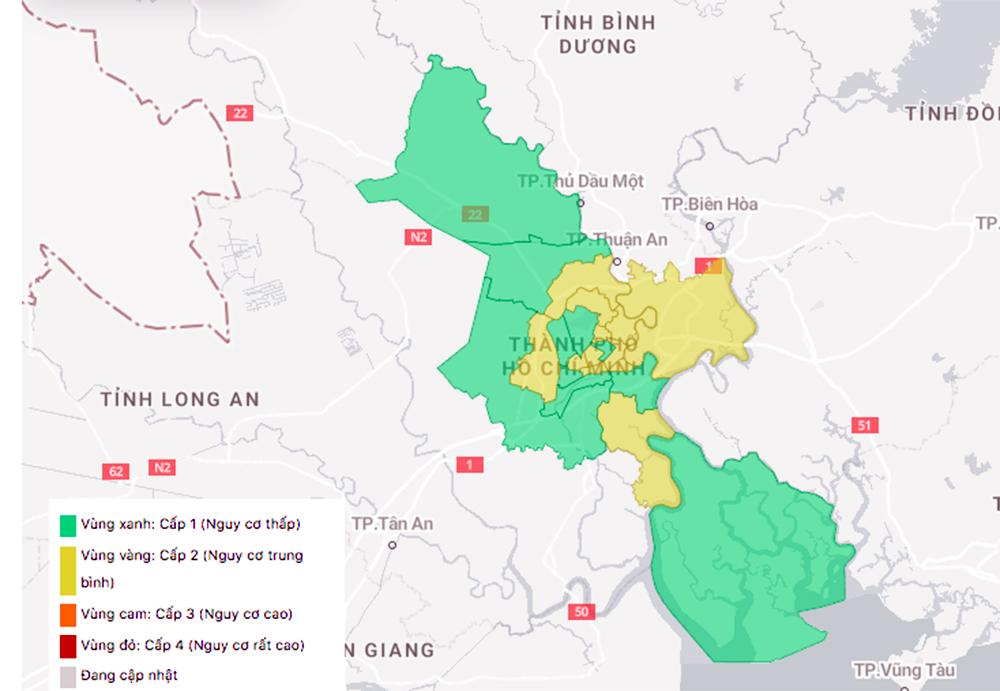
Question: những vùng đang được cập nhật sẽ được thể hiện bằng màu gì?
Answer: sẽ được thể hiện bằng màu xám